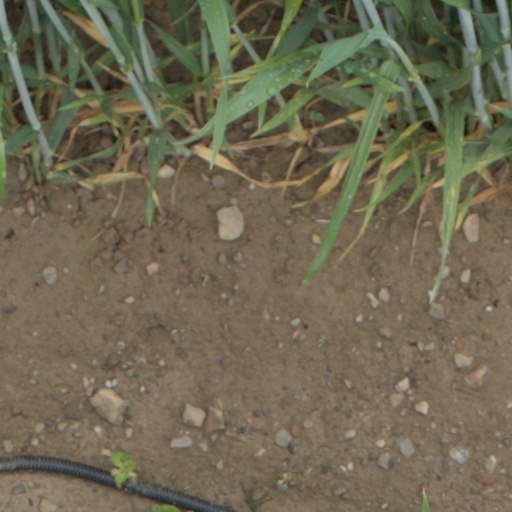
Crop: wheat